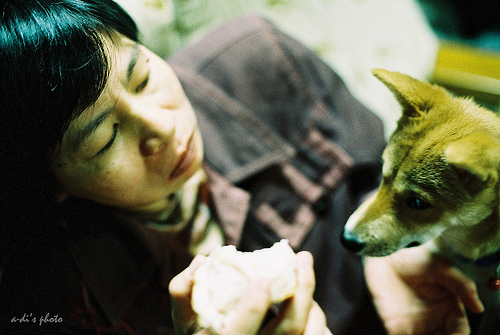
Breed: shiba inu